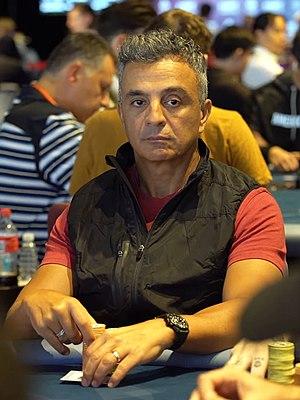
Joseph Hachem est un joueur de poker professionnel connu pour avoir remporté le Main Event des WSOP en 2005. Il est le premier australien à remporter cet événement, empochant 7,5 millions de $. Il remporte l'année suivante son premier titre WPT lors du Five Diamonds World Poker Classic au Casino Bellagio à Las Vegas, gagnant 2,2 millions de $. Il fait partie des cinq joueurs de poker à avoir à la fois gagné un WSOP Main Event et un championnat WPT. Depuis sa victoire lors du WSOP Main Event, il a fini dans les places payées de treize événements des World Series.